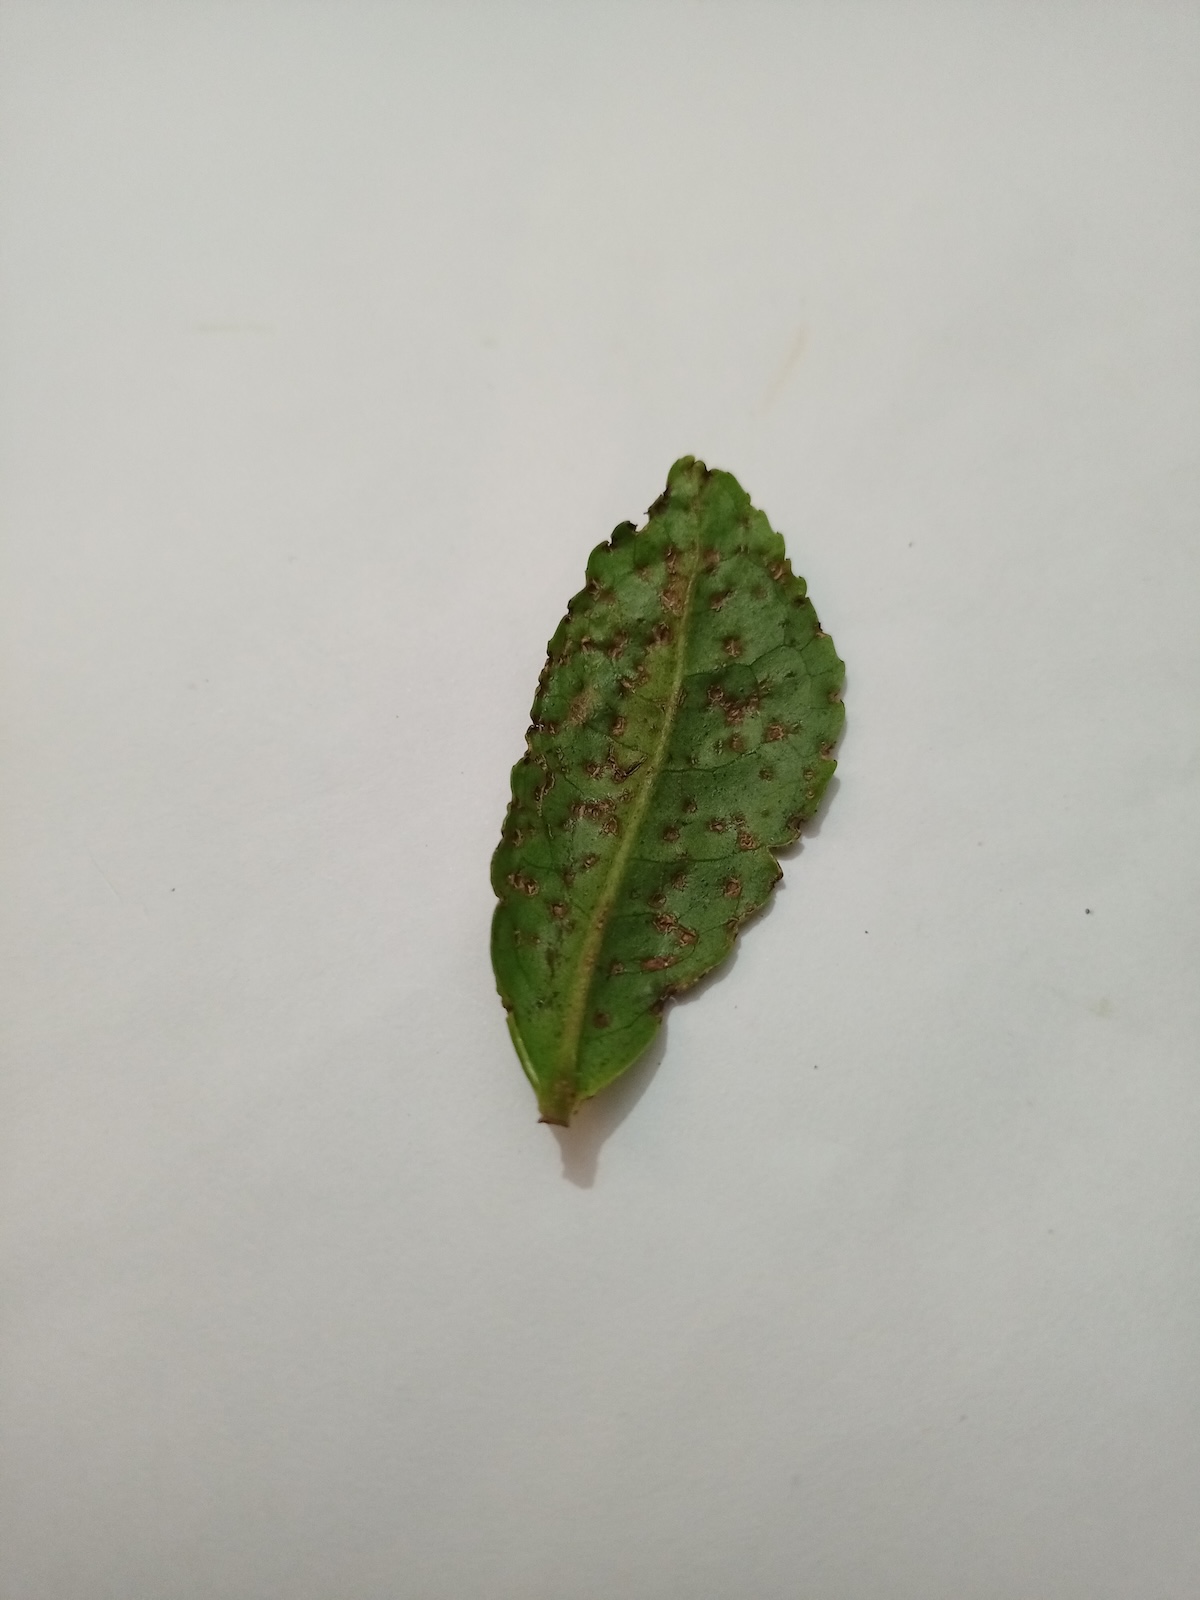
Label: Green mirid bug